12 Citizens

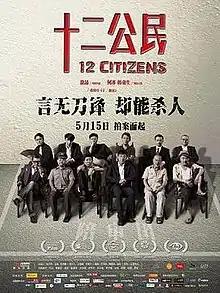

12 Citizens is a 2014 Chinese suspense crime drama film directed by Xu Ang. It was shown at the 2014 Rome Film Festival on October 19, 2014 and was released in China on May 15, 2015. The plot is based on and heavily references the plot of the 1954 teleplay "Twelve Angry Men" by Reginald Rose. Various localization changes were made, such as changing the original, everyman protagonist into a Prosecutor of the Chinese Communist Party.